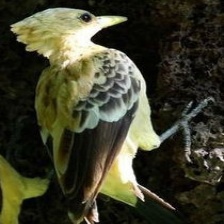
Species: CREAM COLORED WOODPECKER
Scientific name: CELEUS FLAVUS